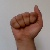
The image shows a hand gesture representing the letter 'A' in Indian Sign Language.